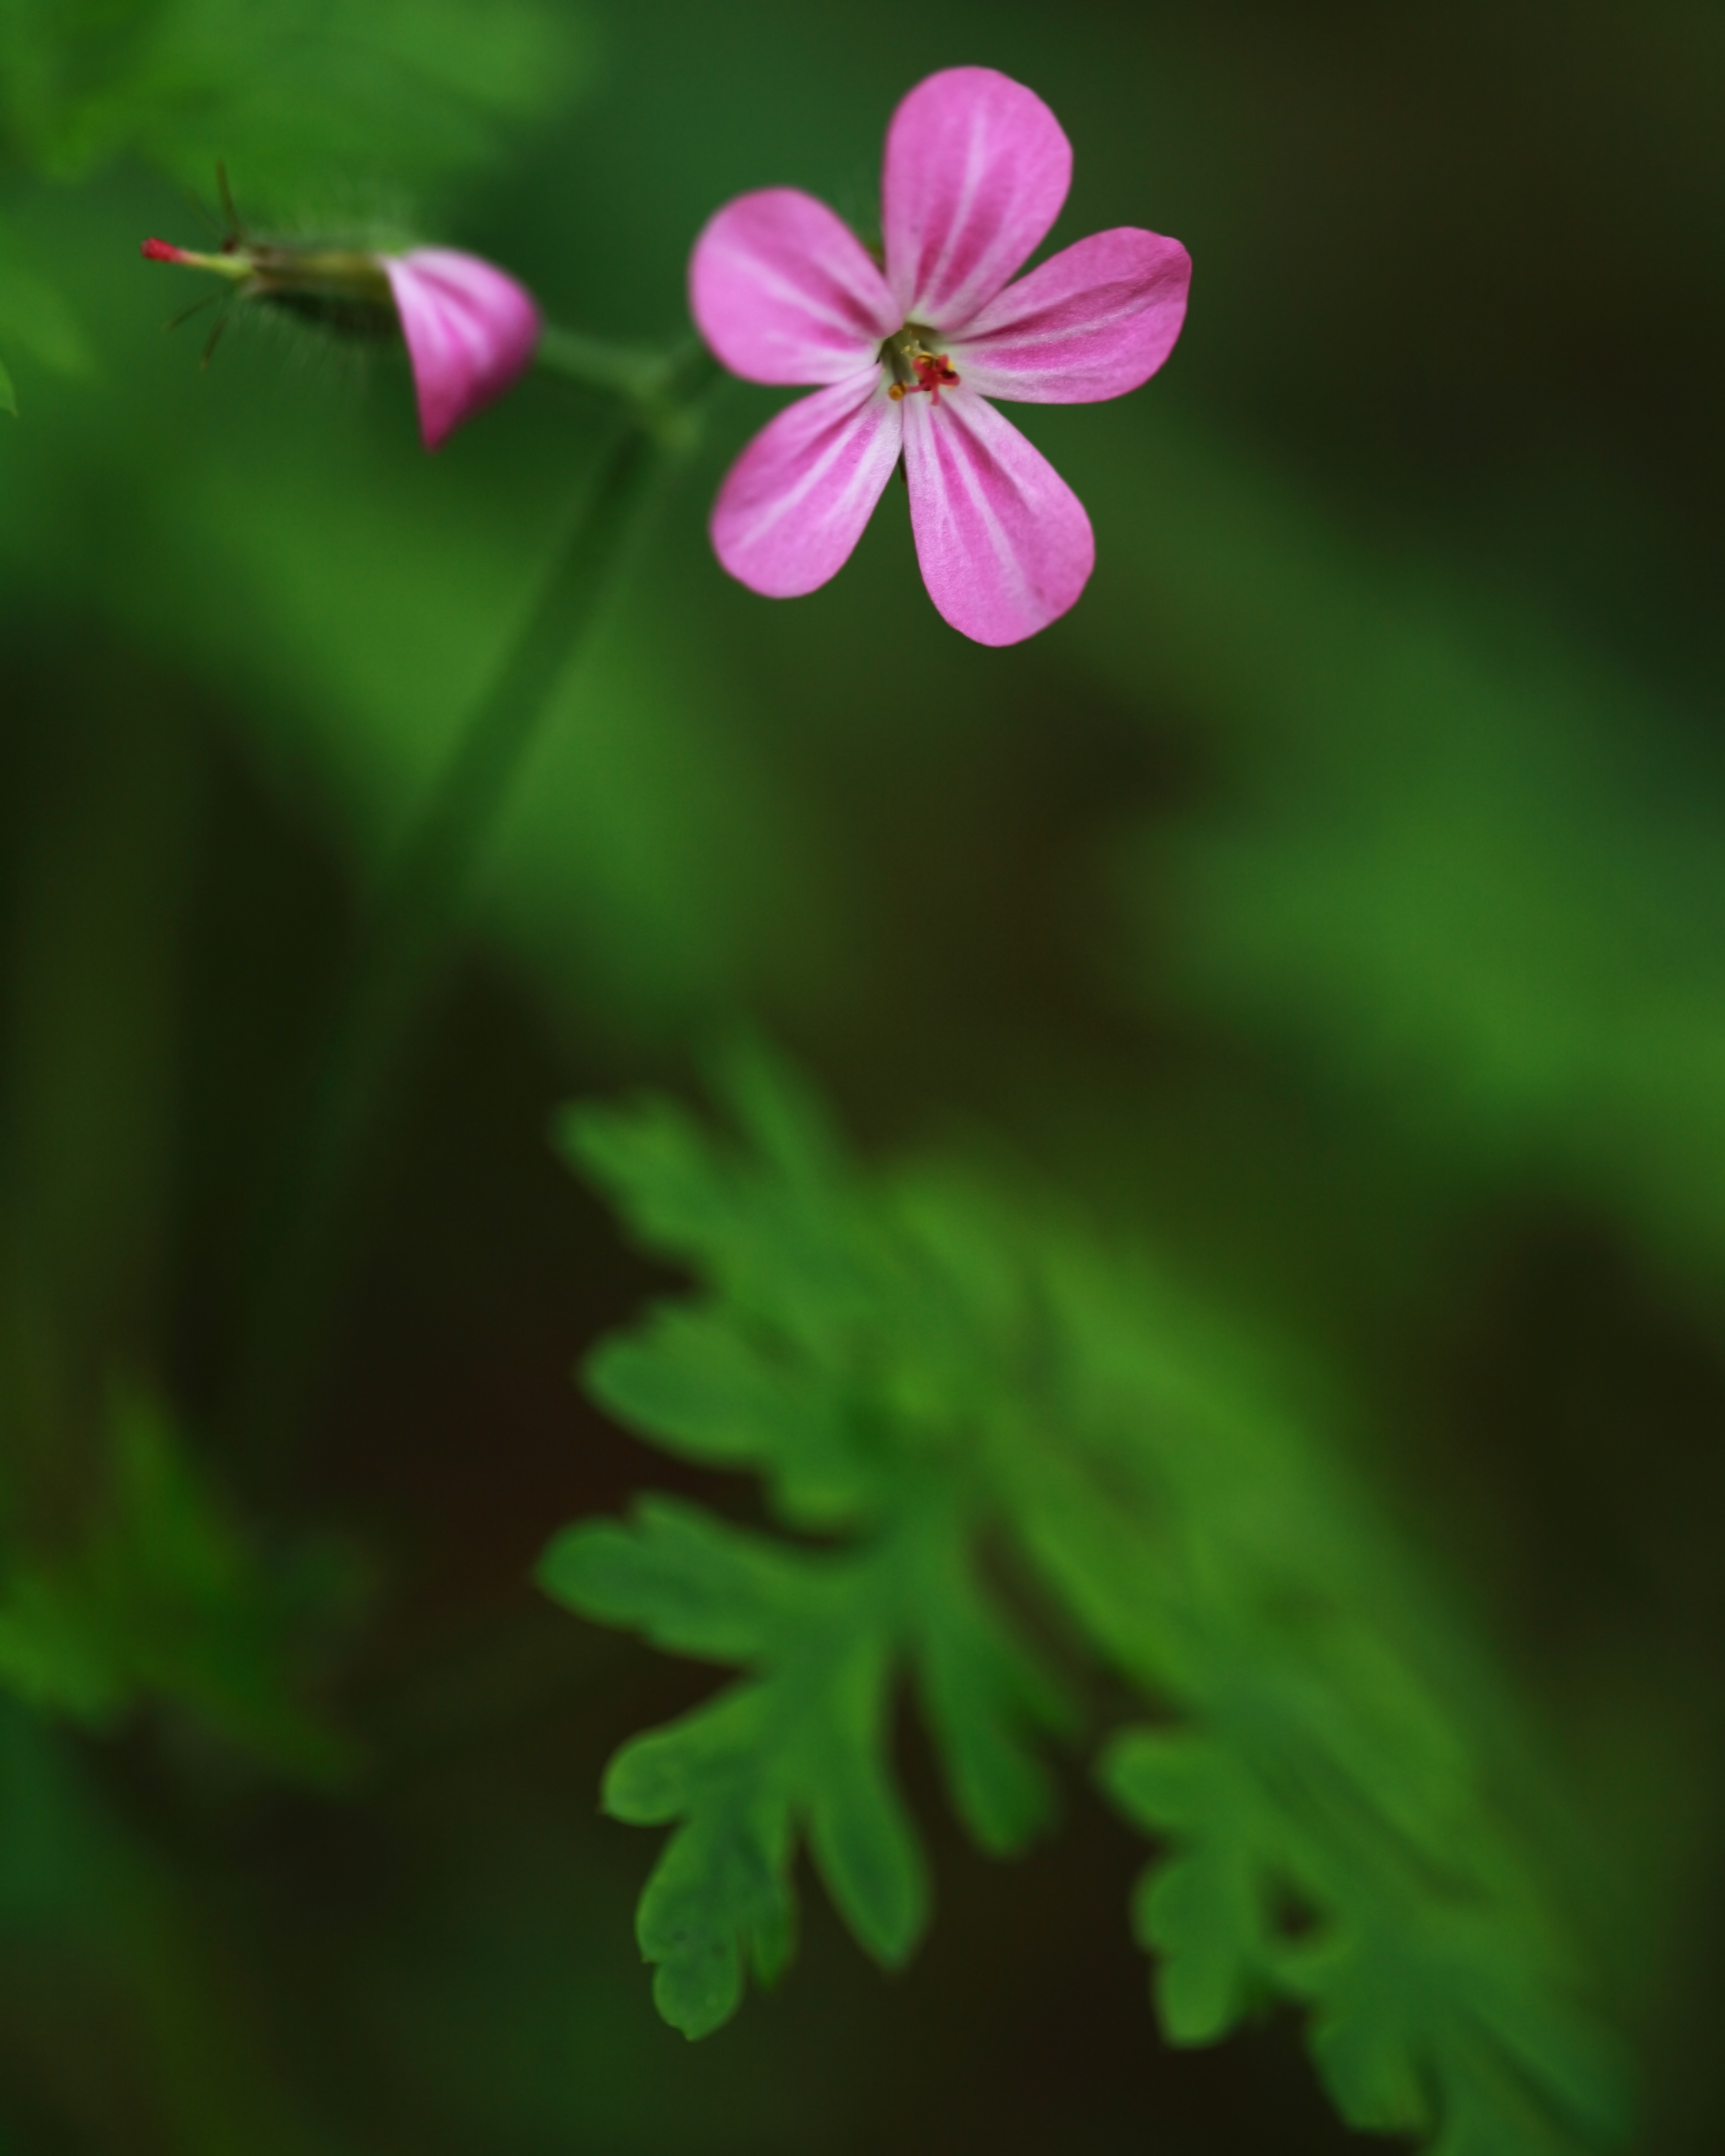
nature, blossom, plant, photography, leaf, flower, petal, river, green, herb, color, macro, canon, park, botany, gorge, pink, flora, wildflower, close up, leaves, geranium, eos, full, robert, falls, mark, ii, 5d, dreams, veil, oregon, columbia, ian, sane, bridal, thecoast, robertianum, macro photography, flowering plant, plant stem, land plant, geraniales